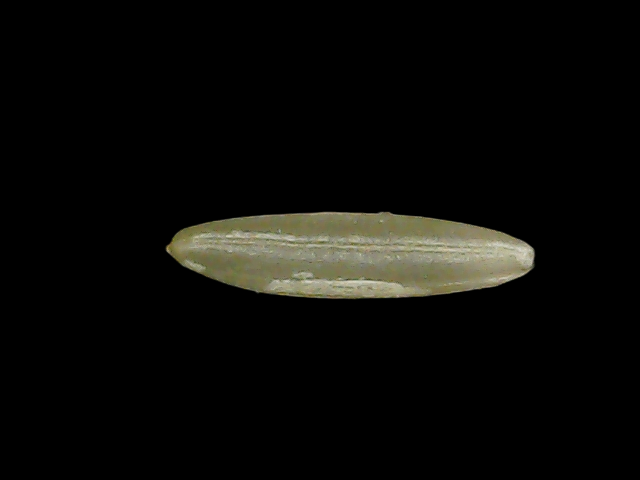
Rice variety: Binadhan19